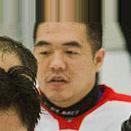
Age: 38